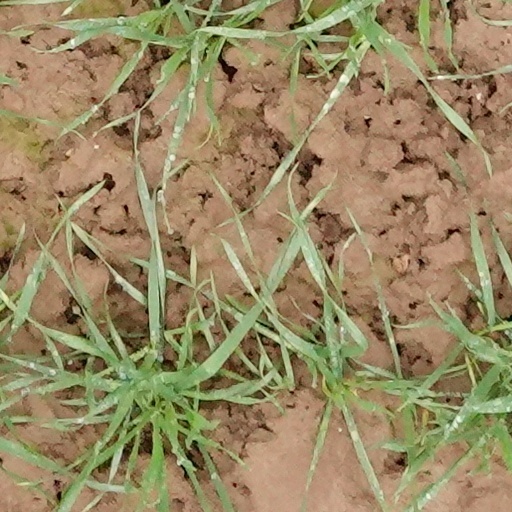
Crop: wheat